Cycling at the 1988 Summer Olympics

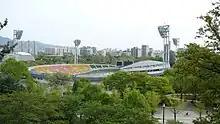
The Seoul Olympic Velodrome in 2008

The cycling competitions at the 1988 Olympic Games in Seoul consisted of two different categories: road cycling and track cycling. Nine events were contested, including the first women's sprint event at the Olympics.